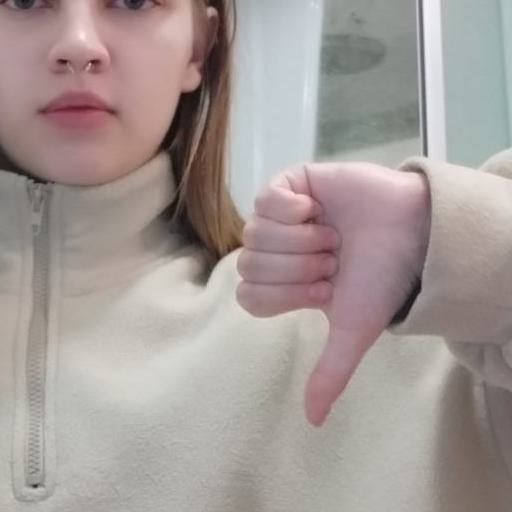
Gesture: dislike